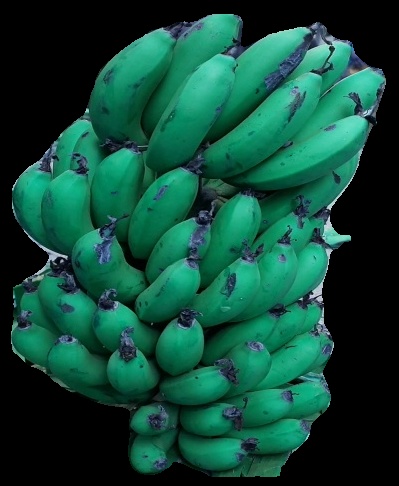
Variety: pachbale
Grade: grade2